23rd Armoured Brigade (United Kingdom)

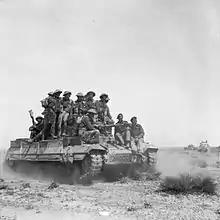
A Valentine tank of the 50th RTR carries infantrymen of the 5th Battalion, Black Watch during an exercise, 12 March 1943.

Before the Second Battle of El Alamein, the brigade was reinforced by the addition of the 8th Royal Tank Regiment to a strength of about 186 Valentines; the 5th RHA was exchanged for the 107th Field Regiment, Royal Artillery, with sixteen Bishop self-propelled guns. During that battle, most of the regiments supported the infantry divisions of XXX Corps. The 8th RTR was attached to the 1st South African Division, 40th RTR was attached to the 9th Australian Division and the 50th RTR was attached to 51st (Highland) Division. The brigade suffered heavily during the battle and it remained in Egypt to refit and reorganise. The 8th RTR was transferred to Palestine in early November, after having turned over its surviving tanks while the 46th RTR was removed from the brigade, as was 107th Field Regiment.